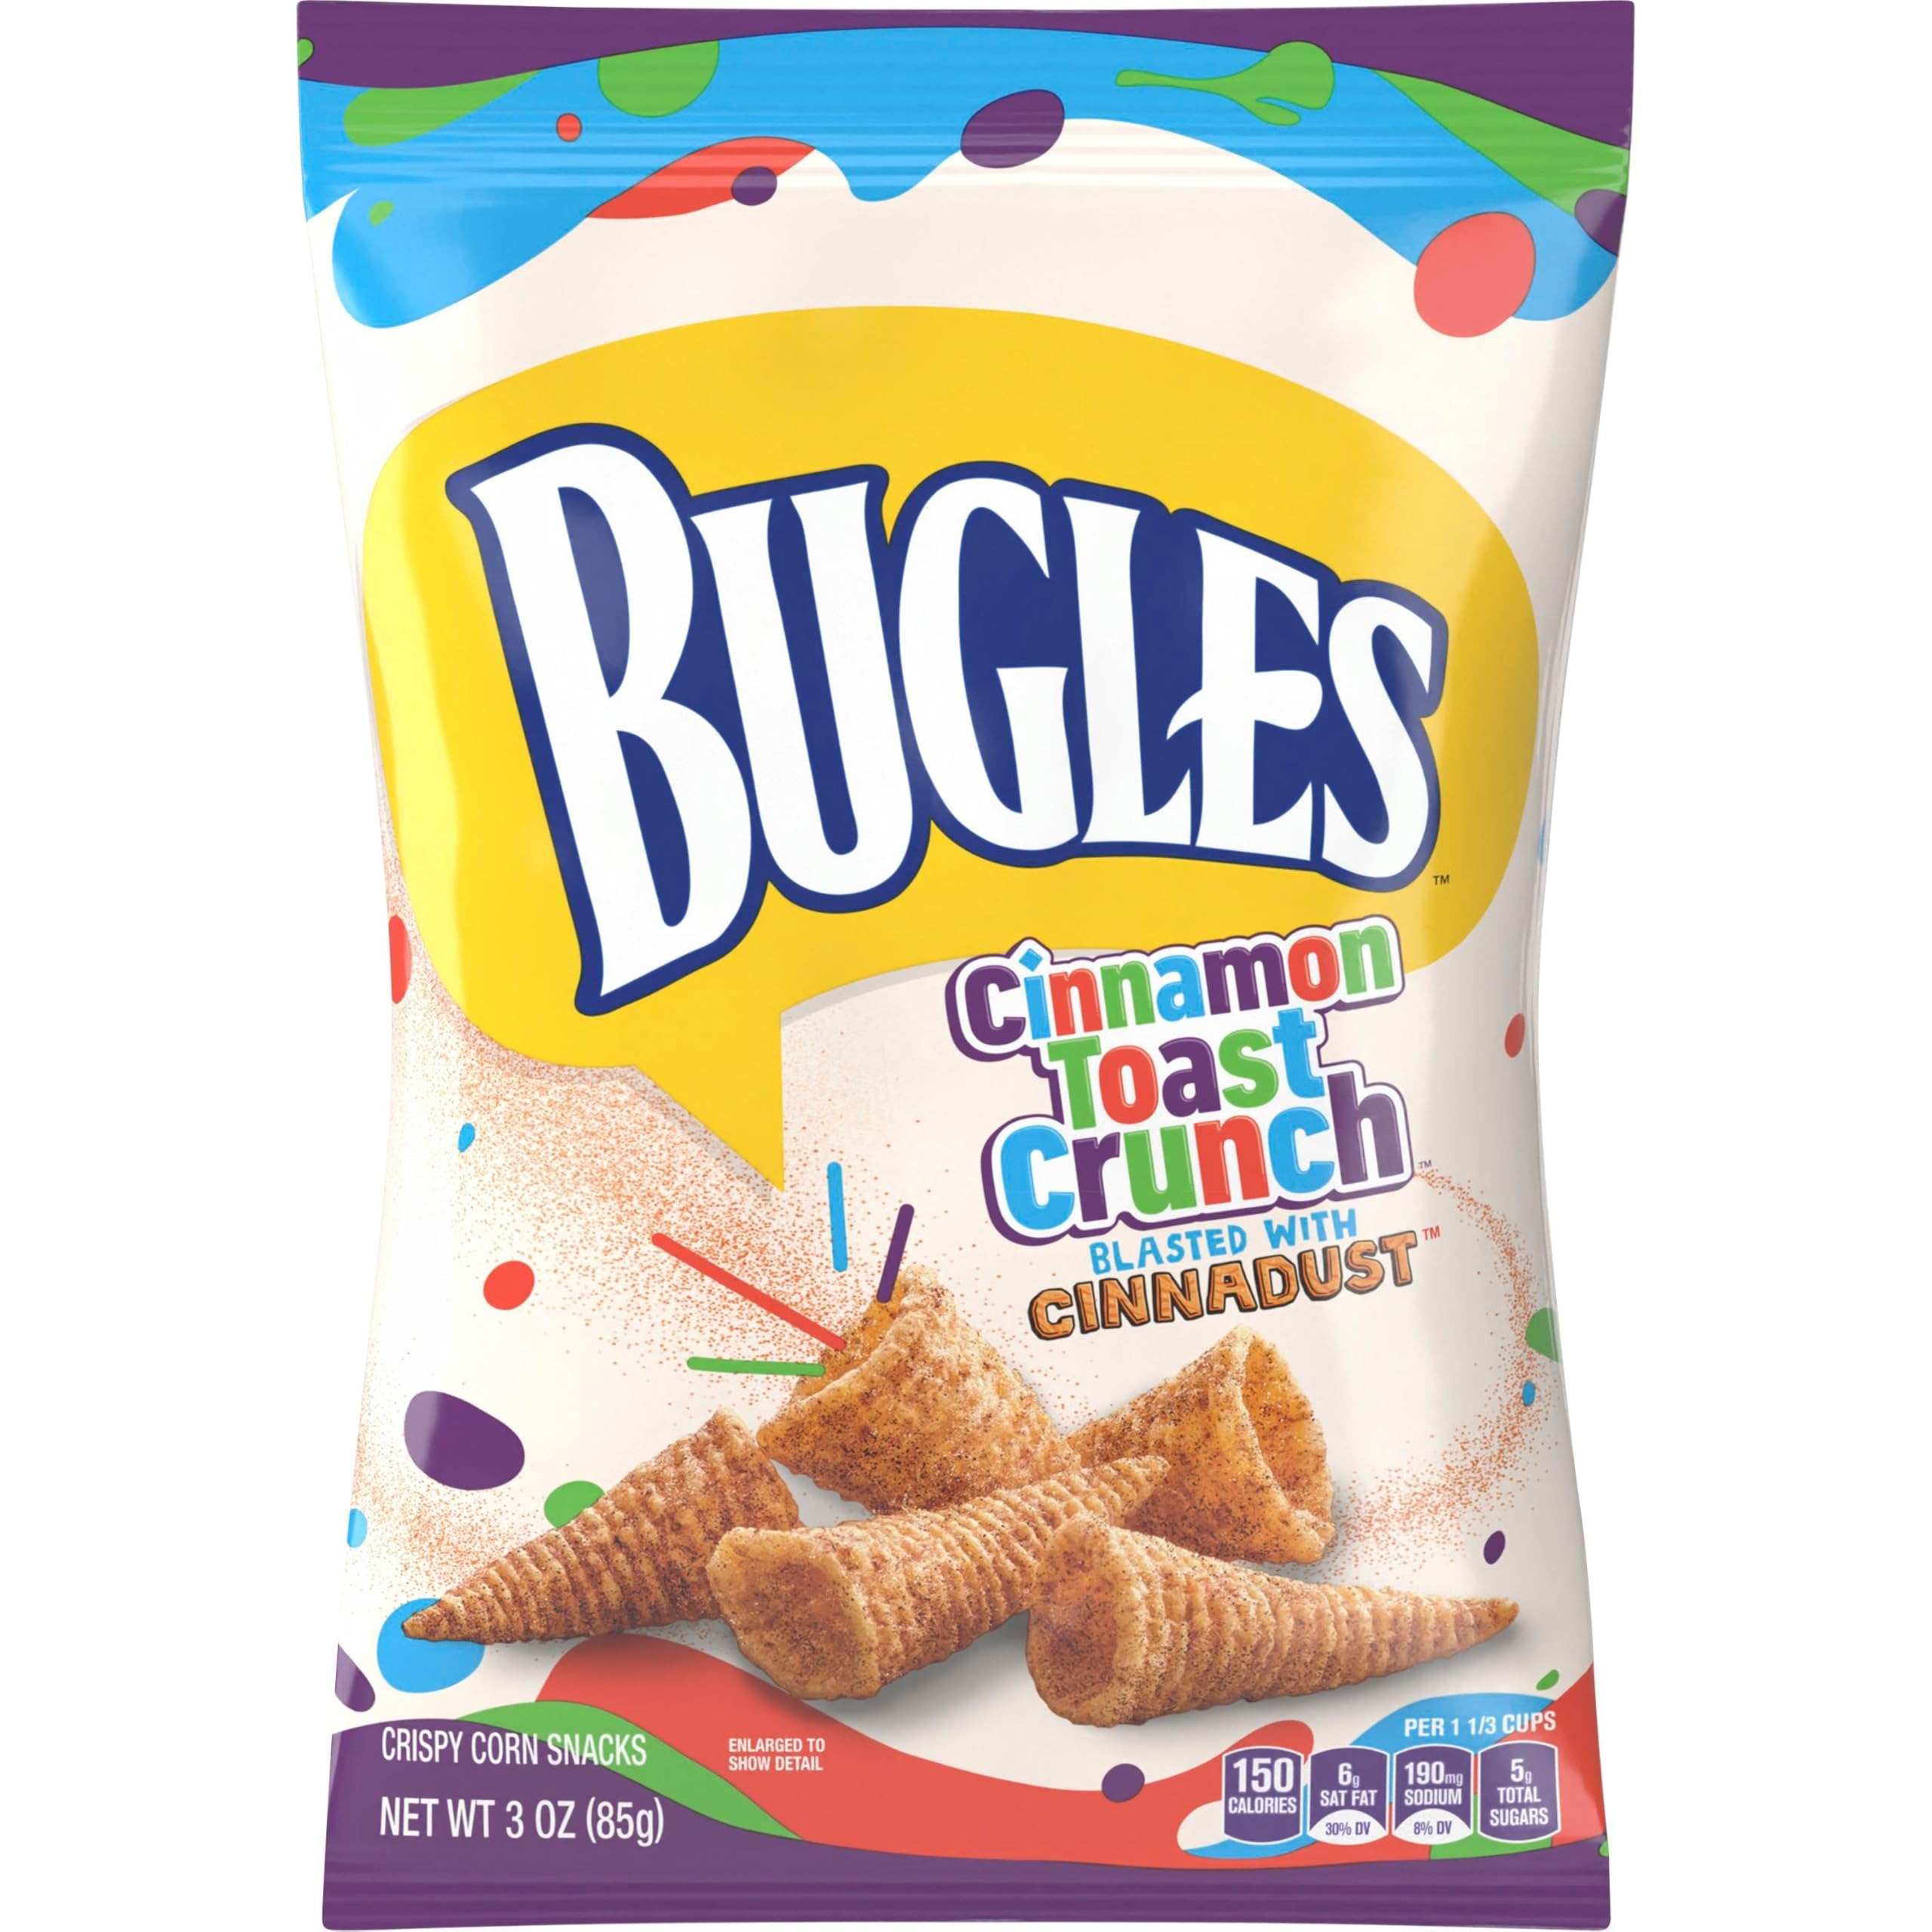
Item Name: Bugles Corn Snacks, Sweet and Salty Churro, 3 Oz (Pack of 6)
Bullet Point 1: Unique, funnel-shaped crispy corn snack
Bullet Point 2: Highly craveable flavor combination that was co-developed with consumers
Bullet Point 3: America’s #1 Finger Hat now comes dusted in cinnamon and sugar
Bullet Point 4: Allergen Information: Milk;Wheat
Bullet Point 5: Country String: United States
Value: 154.8
Unit: Ounce

Price: 16